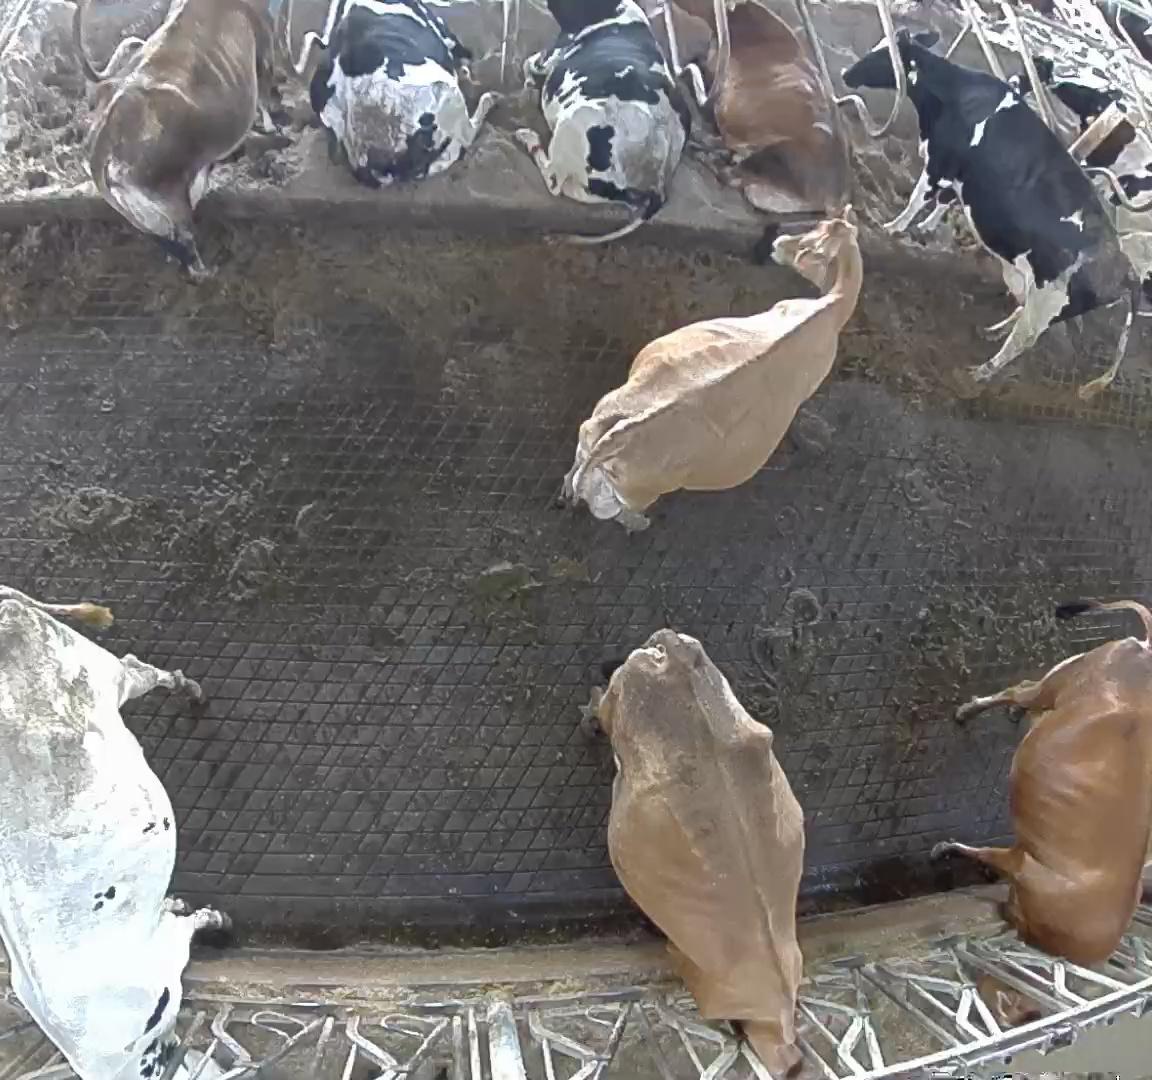
Number of cows: 10